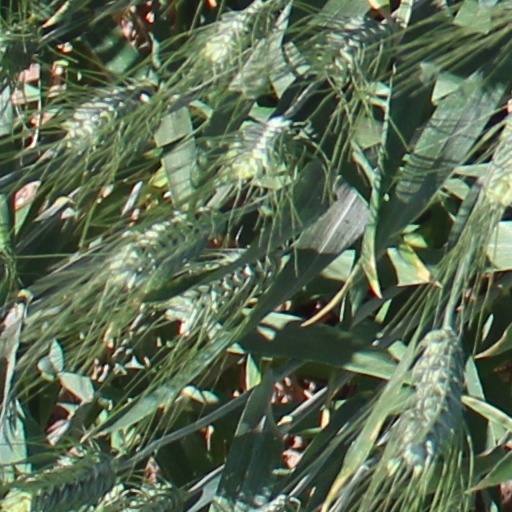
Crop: wheat